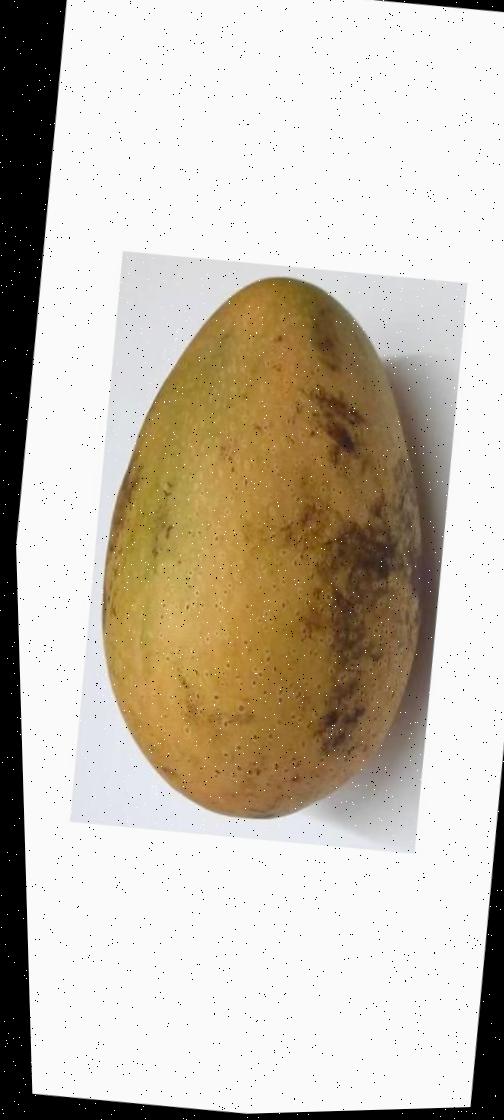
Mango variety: Ashshina Classic